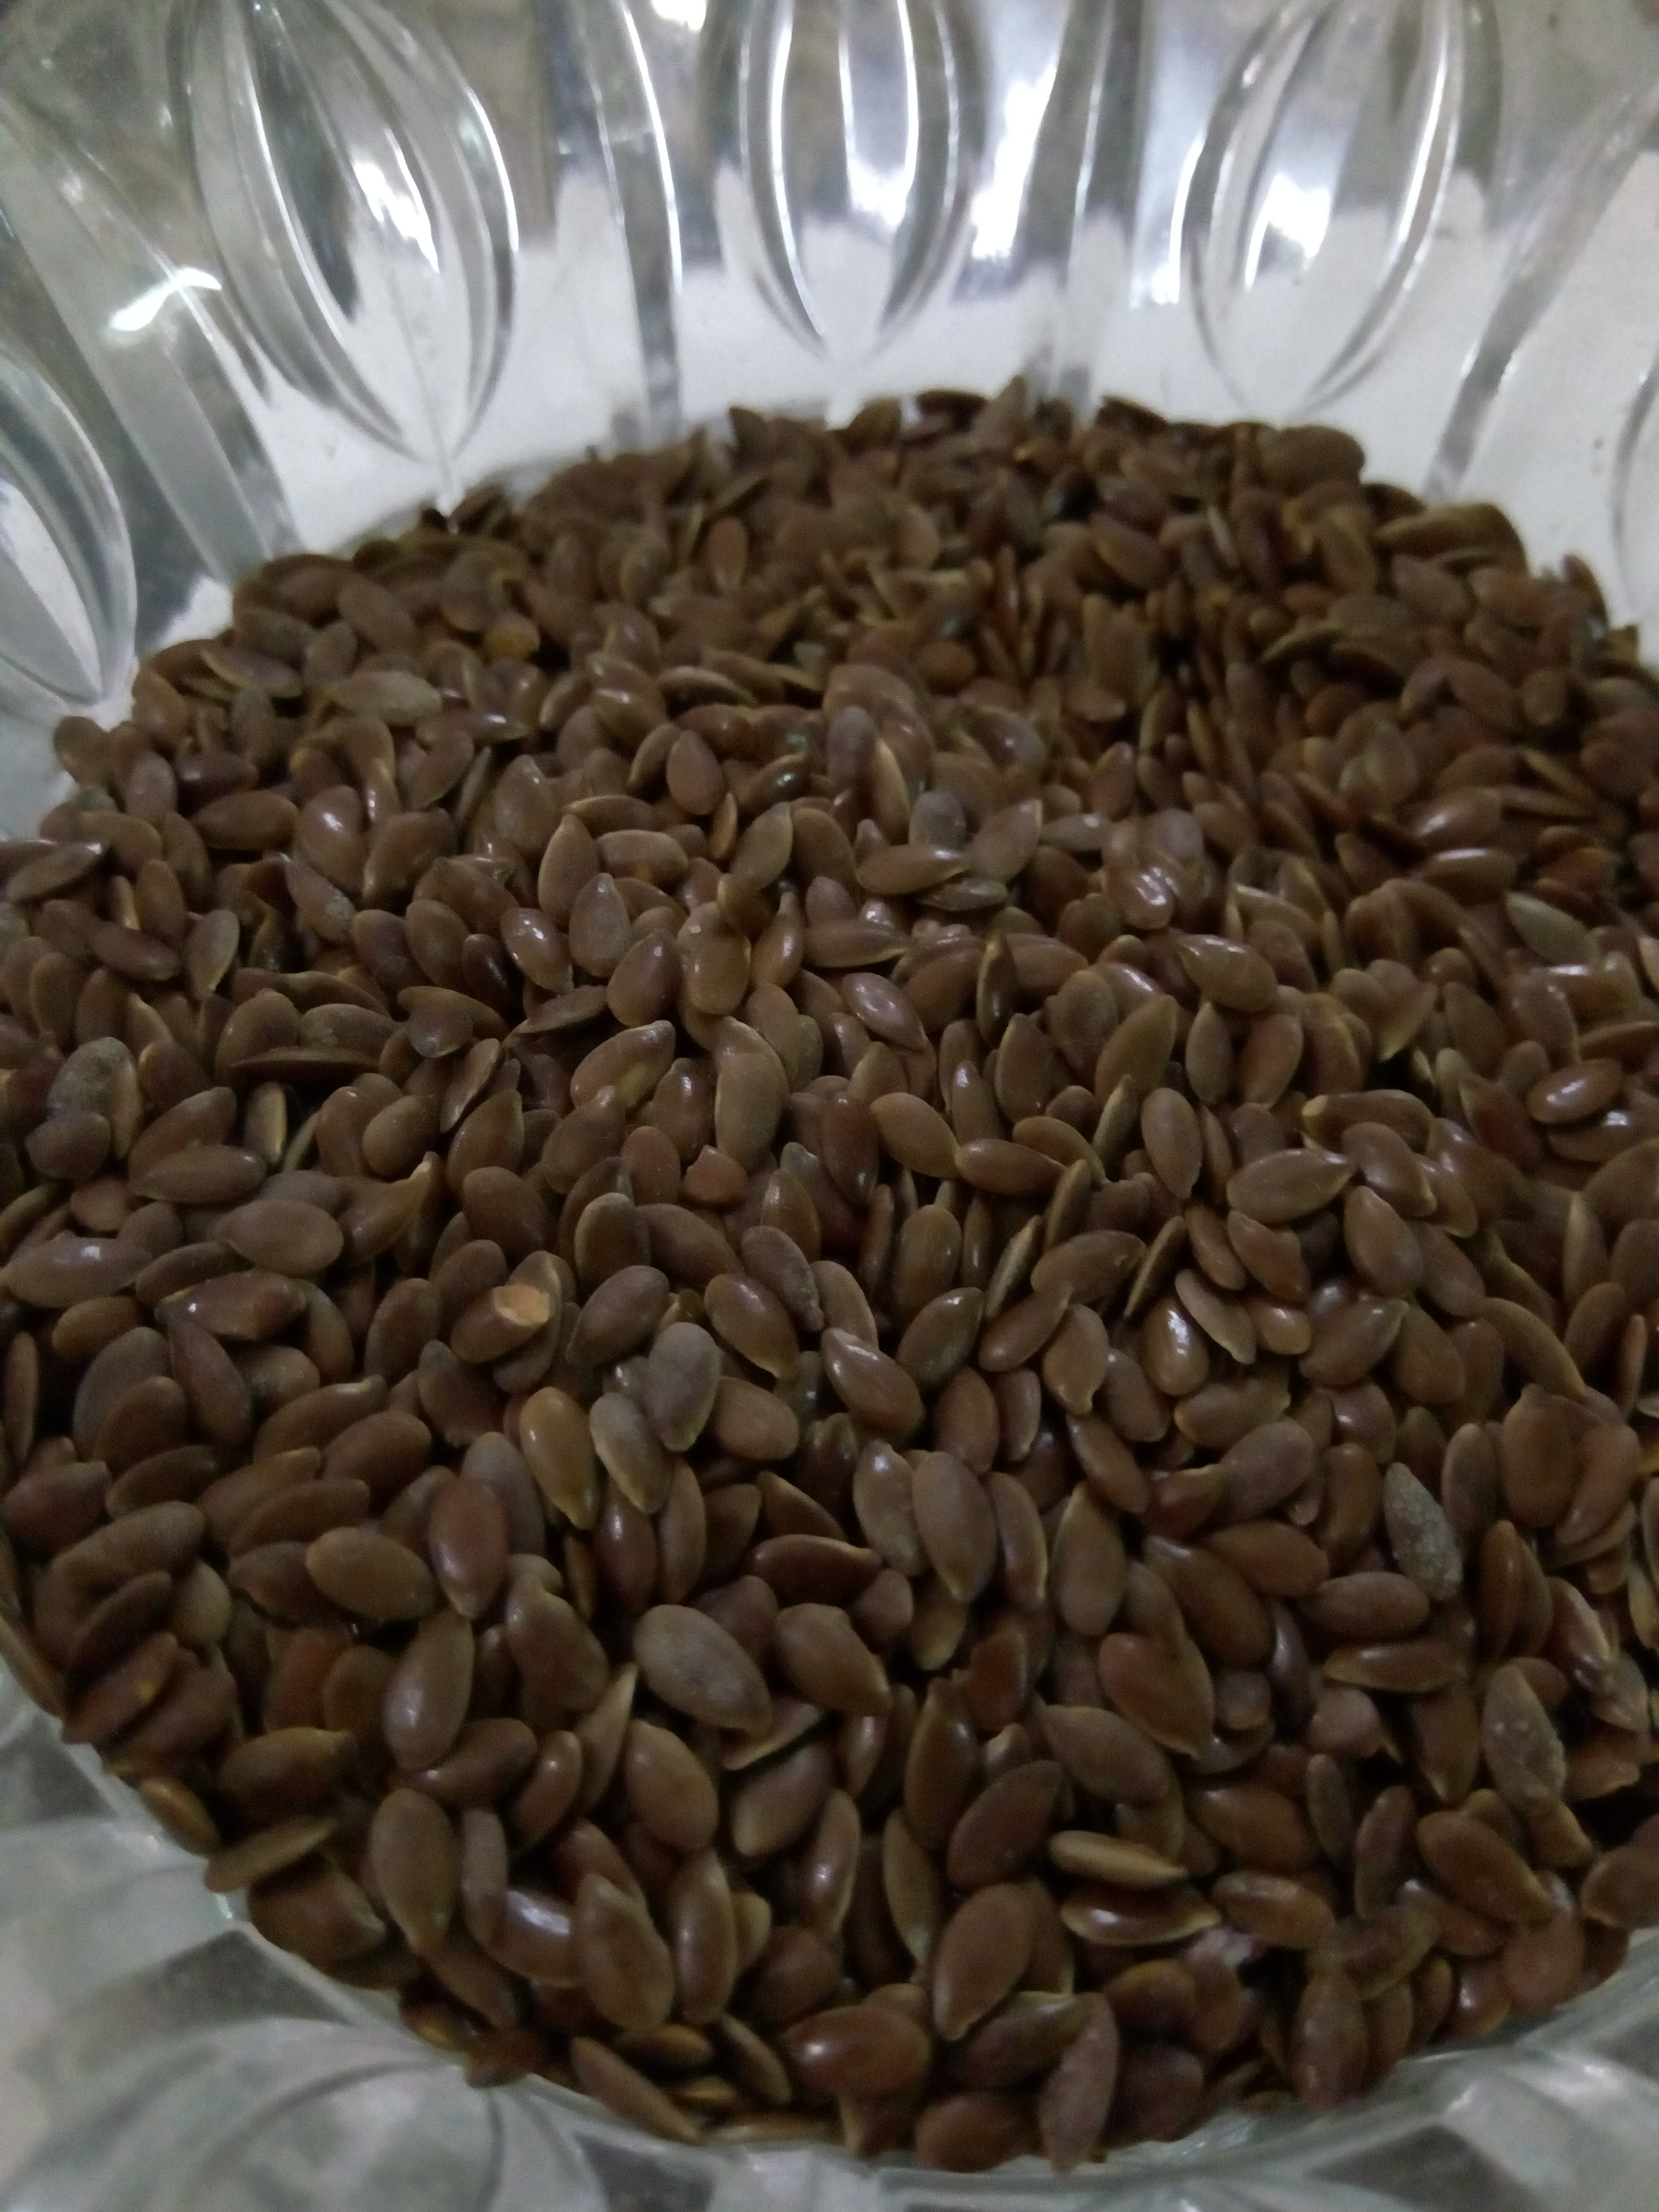
Rice seed variety: Unknown